Michael Embley

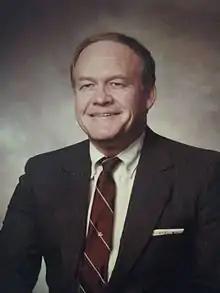

Michael Roper Embley (born July 30, 1938) is an American politician who served as the third mayor of West Valley City, Utah.